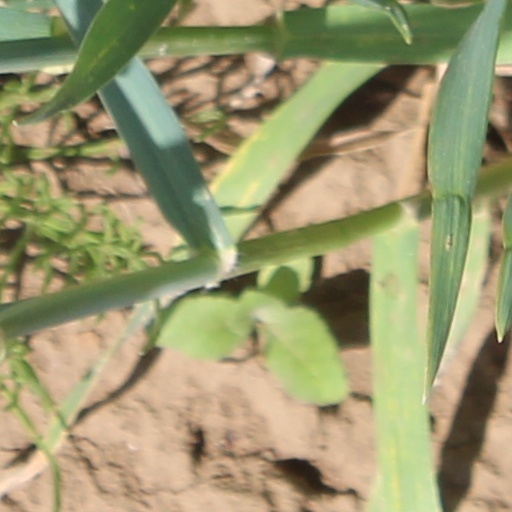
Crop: wheat